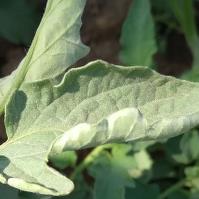
Crop: Tomato
Condition: virosis-d